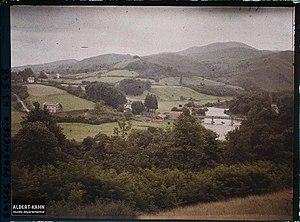
Panorama pris depuis le Haut - Cambo. Auguste Léon, Cambo, France, 30 juillet 1924, (Autochrome), Auguste Léon, Département des Hauts-de-Seine, musée Albert-Kahn, Archives de la Planète, A 43 548
Cambo-les-Bains est une commune française située dans le département des Pyrénées-Atlantiques, en région Nouvelle-Aquitaine.